Helderberg

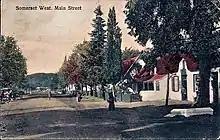
Main Road Somerset West in 1909.

Van Riebeeck’s outriders found a fertile valley with adequate water in what they named the Tweede Rivier, (now the Lourens River), inhabited by the Khoikhoi Chief Sousoa and his family. They called the valley Hottentot’s Holland and established a company outpost there.